Mangosuthu Buthelezi

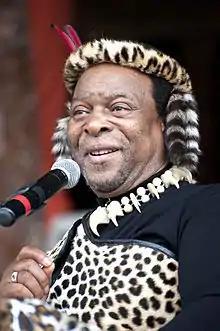
Zulu King Goodwill Zwelithini in Ulundi, 2011

In the 1994 general election, Buthelezi was elected as a member of the new Parliament. Although the ANC won a comfortable national majority, the interim Constitution required it to form a multi-party government, in a form of transitional power-sharing. The Government of National Unity consisted of the ANC, the IFP, and (until 1996) the NP; the IFP had won enough parliamentary seats to be entitled to a cabinet seat, and Buthelezi was appointed Minister of Home Affairs in May. In the week before the election, Buthelezi had told a rally that the IFP would not join the power-sharing government because, "Our struggle for your freedom has just begun". He said that after the election he was swayed by the majority view in his party: "As a democrat I do what my people want, even if I don't like it".